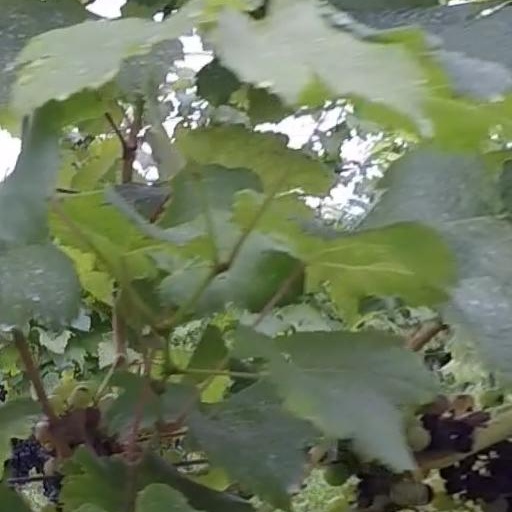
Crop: grape